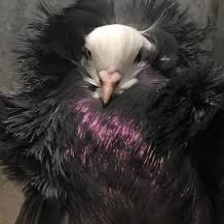
Species: JACOBIN PIGEON
Scientific name: COLUMBA LIVIA